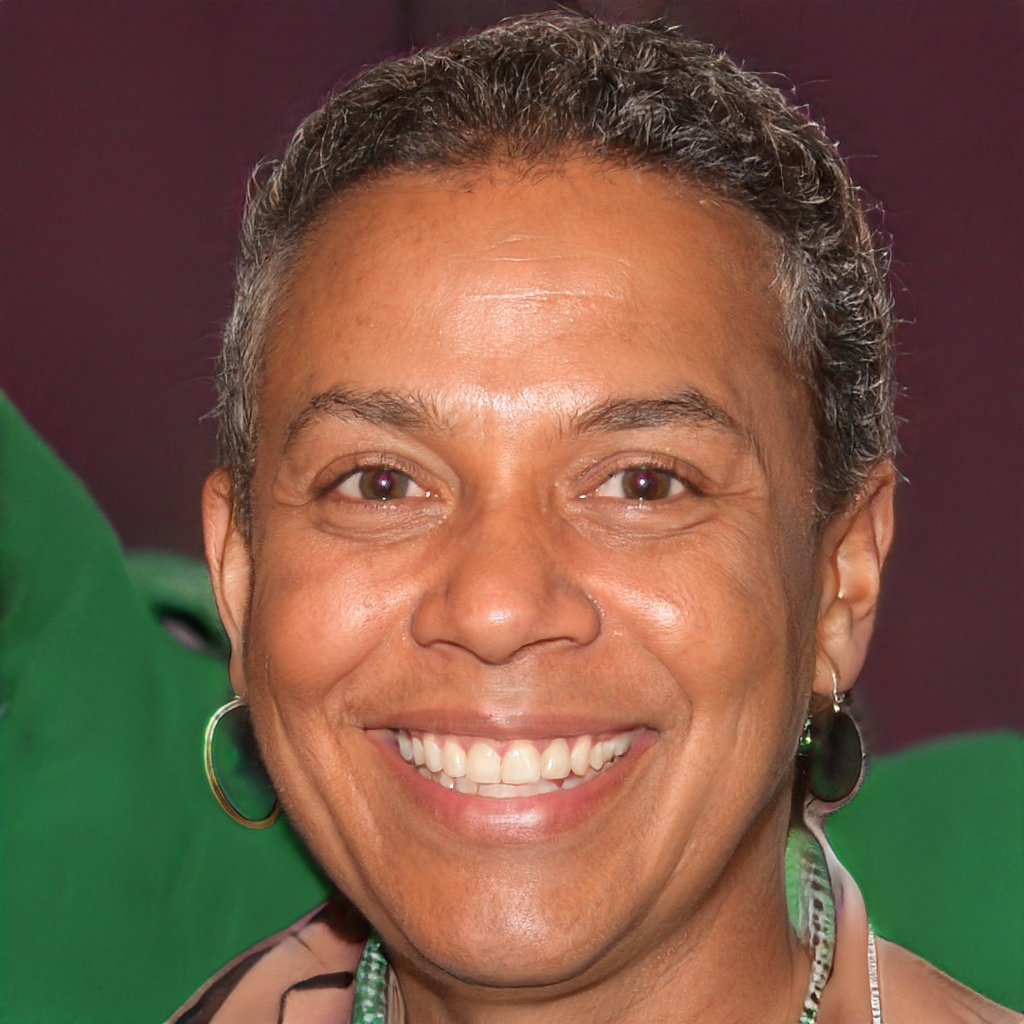
Gender: Female